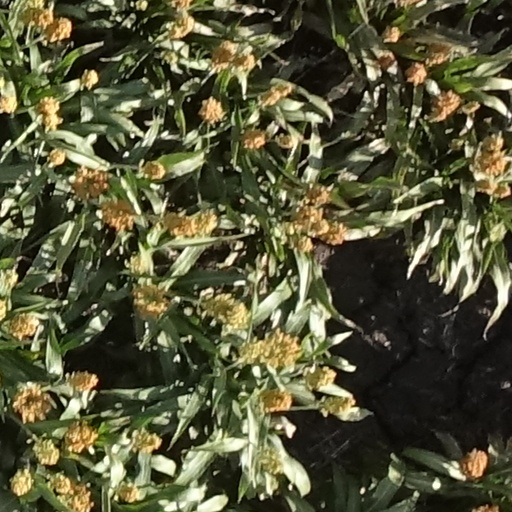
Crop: sorghum